Tochigi Prefectural South Gymnasium

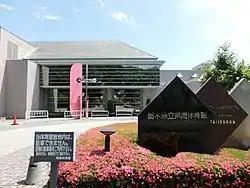

Tochigi Prefectural South Gymnasium is an arena in Oyama, Tochigi, Japan.